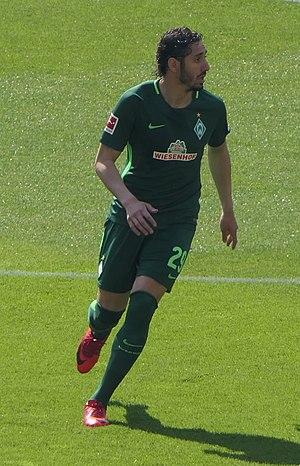
Ishak Belfodil, né le 12 janvier 1992 à Mostaganem, est un footballeur international algérien qui évolue au poste d'attaquant au TSG 1899 Hoffenheim.